Wyndcliff

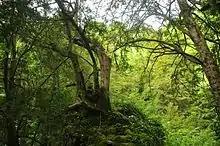
Ancient woodland on the Wyndcliff

Like nearby Black Cliff, the crag is formed from strata of the Black Rock Limestone Subgroup (traditionally referred to as the 'Lower Dolomite'). It sits atop the less competent strata of the Avon Group (traditionally the 'Lower Limestone Shale') which have collapsed under the loading. The broad landslide mass extends to the riverbank. The area is largely covered by formerly coppiced but ancient woodland. Wyndcliff Wood is regarded as a high quality example of gorge woodland, with beech, yew, lime, ash and hazel trees, as well as varieties of whitebeam.